Eliezer Shlomo Schick

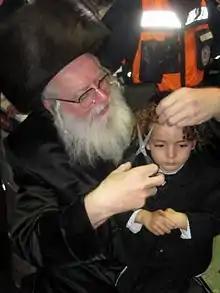
Schick at an upsherin in Yavne'el

Beginning in the 1980s, Schick began visiting his Hasidim in Israel regularly, and established a synagogue in Safed. In 1985 he founded the Heichal Hakodesh Breslov community – largely consisting of "baalei teshuvah" (newly religious adherents) – in the Lower Galilee town of Yavne'el, Israel. This community, which calls itself "Breslov City", numbered nearly 400 families as of 2015, representing 30 percent of the town's population. The community maintains its own schools and civic organizations, including a Talmud Torah, girls' school, yeshiva ketana, yeshiva gedola, kollel, and "chesed" and "tzedaka" organizations. A large "beis medrash" (study/prayer hall) was completed in 2012.